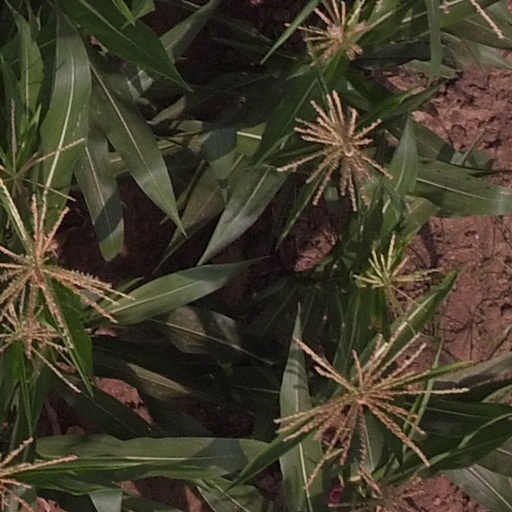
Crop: maize; corn